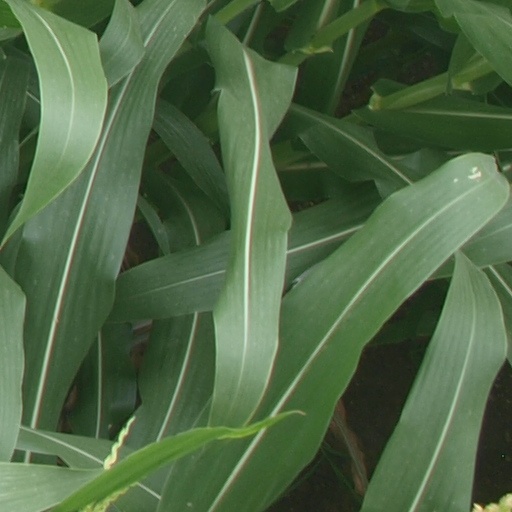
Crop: maize; corn